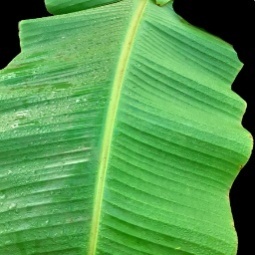
Label: Healthy